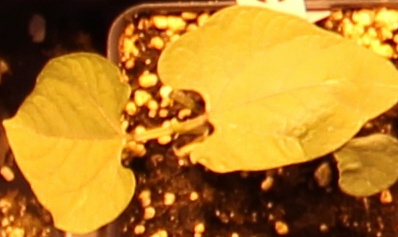
Label: Blackbean